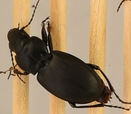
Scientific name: Cyclotrachelus torvus
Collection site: Northern Great Plains Research Laboratory NEON (NOGP), plot NOGP_007